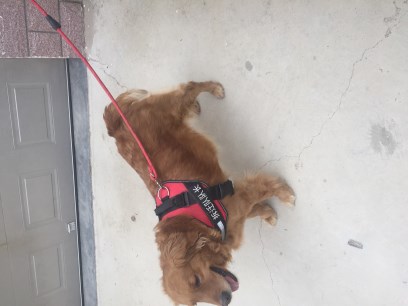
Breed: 5355-n000126-golden_retriever